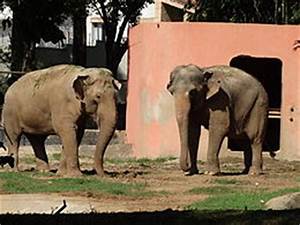
Label: elefante